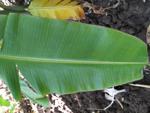
Label: xamthomonas